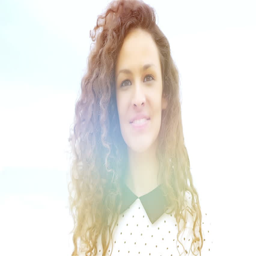
young woman with beautiful curly hair gesturing follow me and running on the beach , slow motion